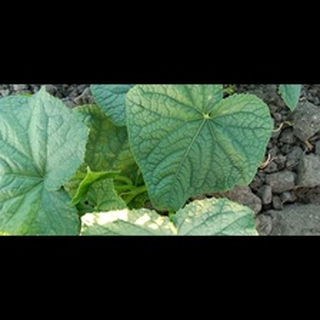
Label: healthy_cucumber